Dimmu Borgir

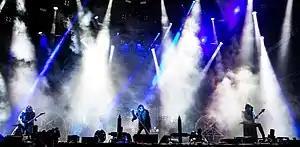
Dimmu Borgir at Wacken Open Air 2018

Dimmu Borgir is a Norwegian symphonic black metal band from Jessheim, formed in 1993. The name is derived from Dimmuborgir, a volcanic formation in Iceland, the name of which means "dark cities" or "dark castles/fortresses" in Icelandic, Faroese and Old Norse. The band has been through numerous lineup changes over the years; vocalist Shagrath and rhythm guitarist Silenoz are the only original members who still remain.